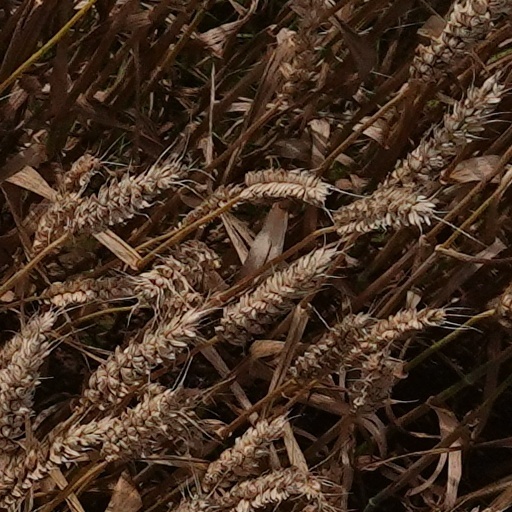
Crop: wheat